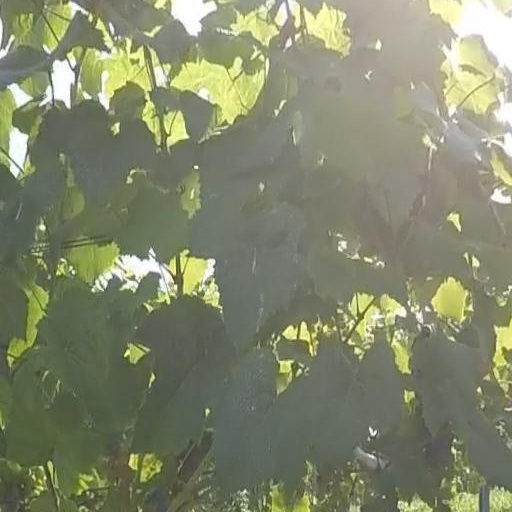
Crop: grape